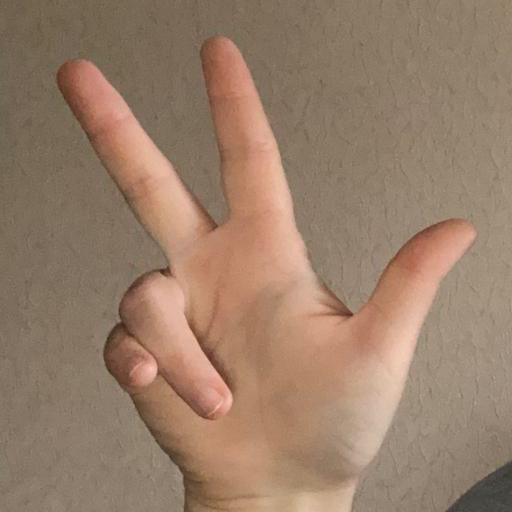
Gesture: three2